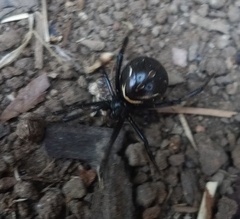
Species: Lactrodectus_hesperus